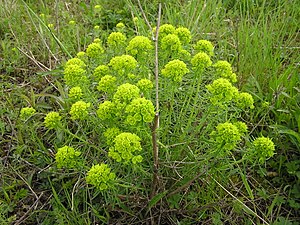
Cypresvortemælk
Cypresvortemælk (Euphorbia cyparissias)